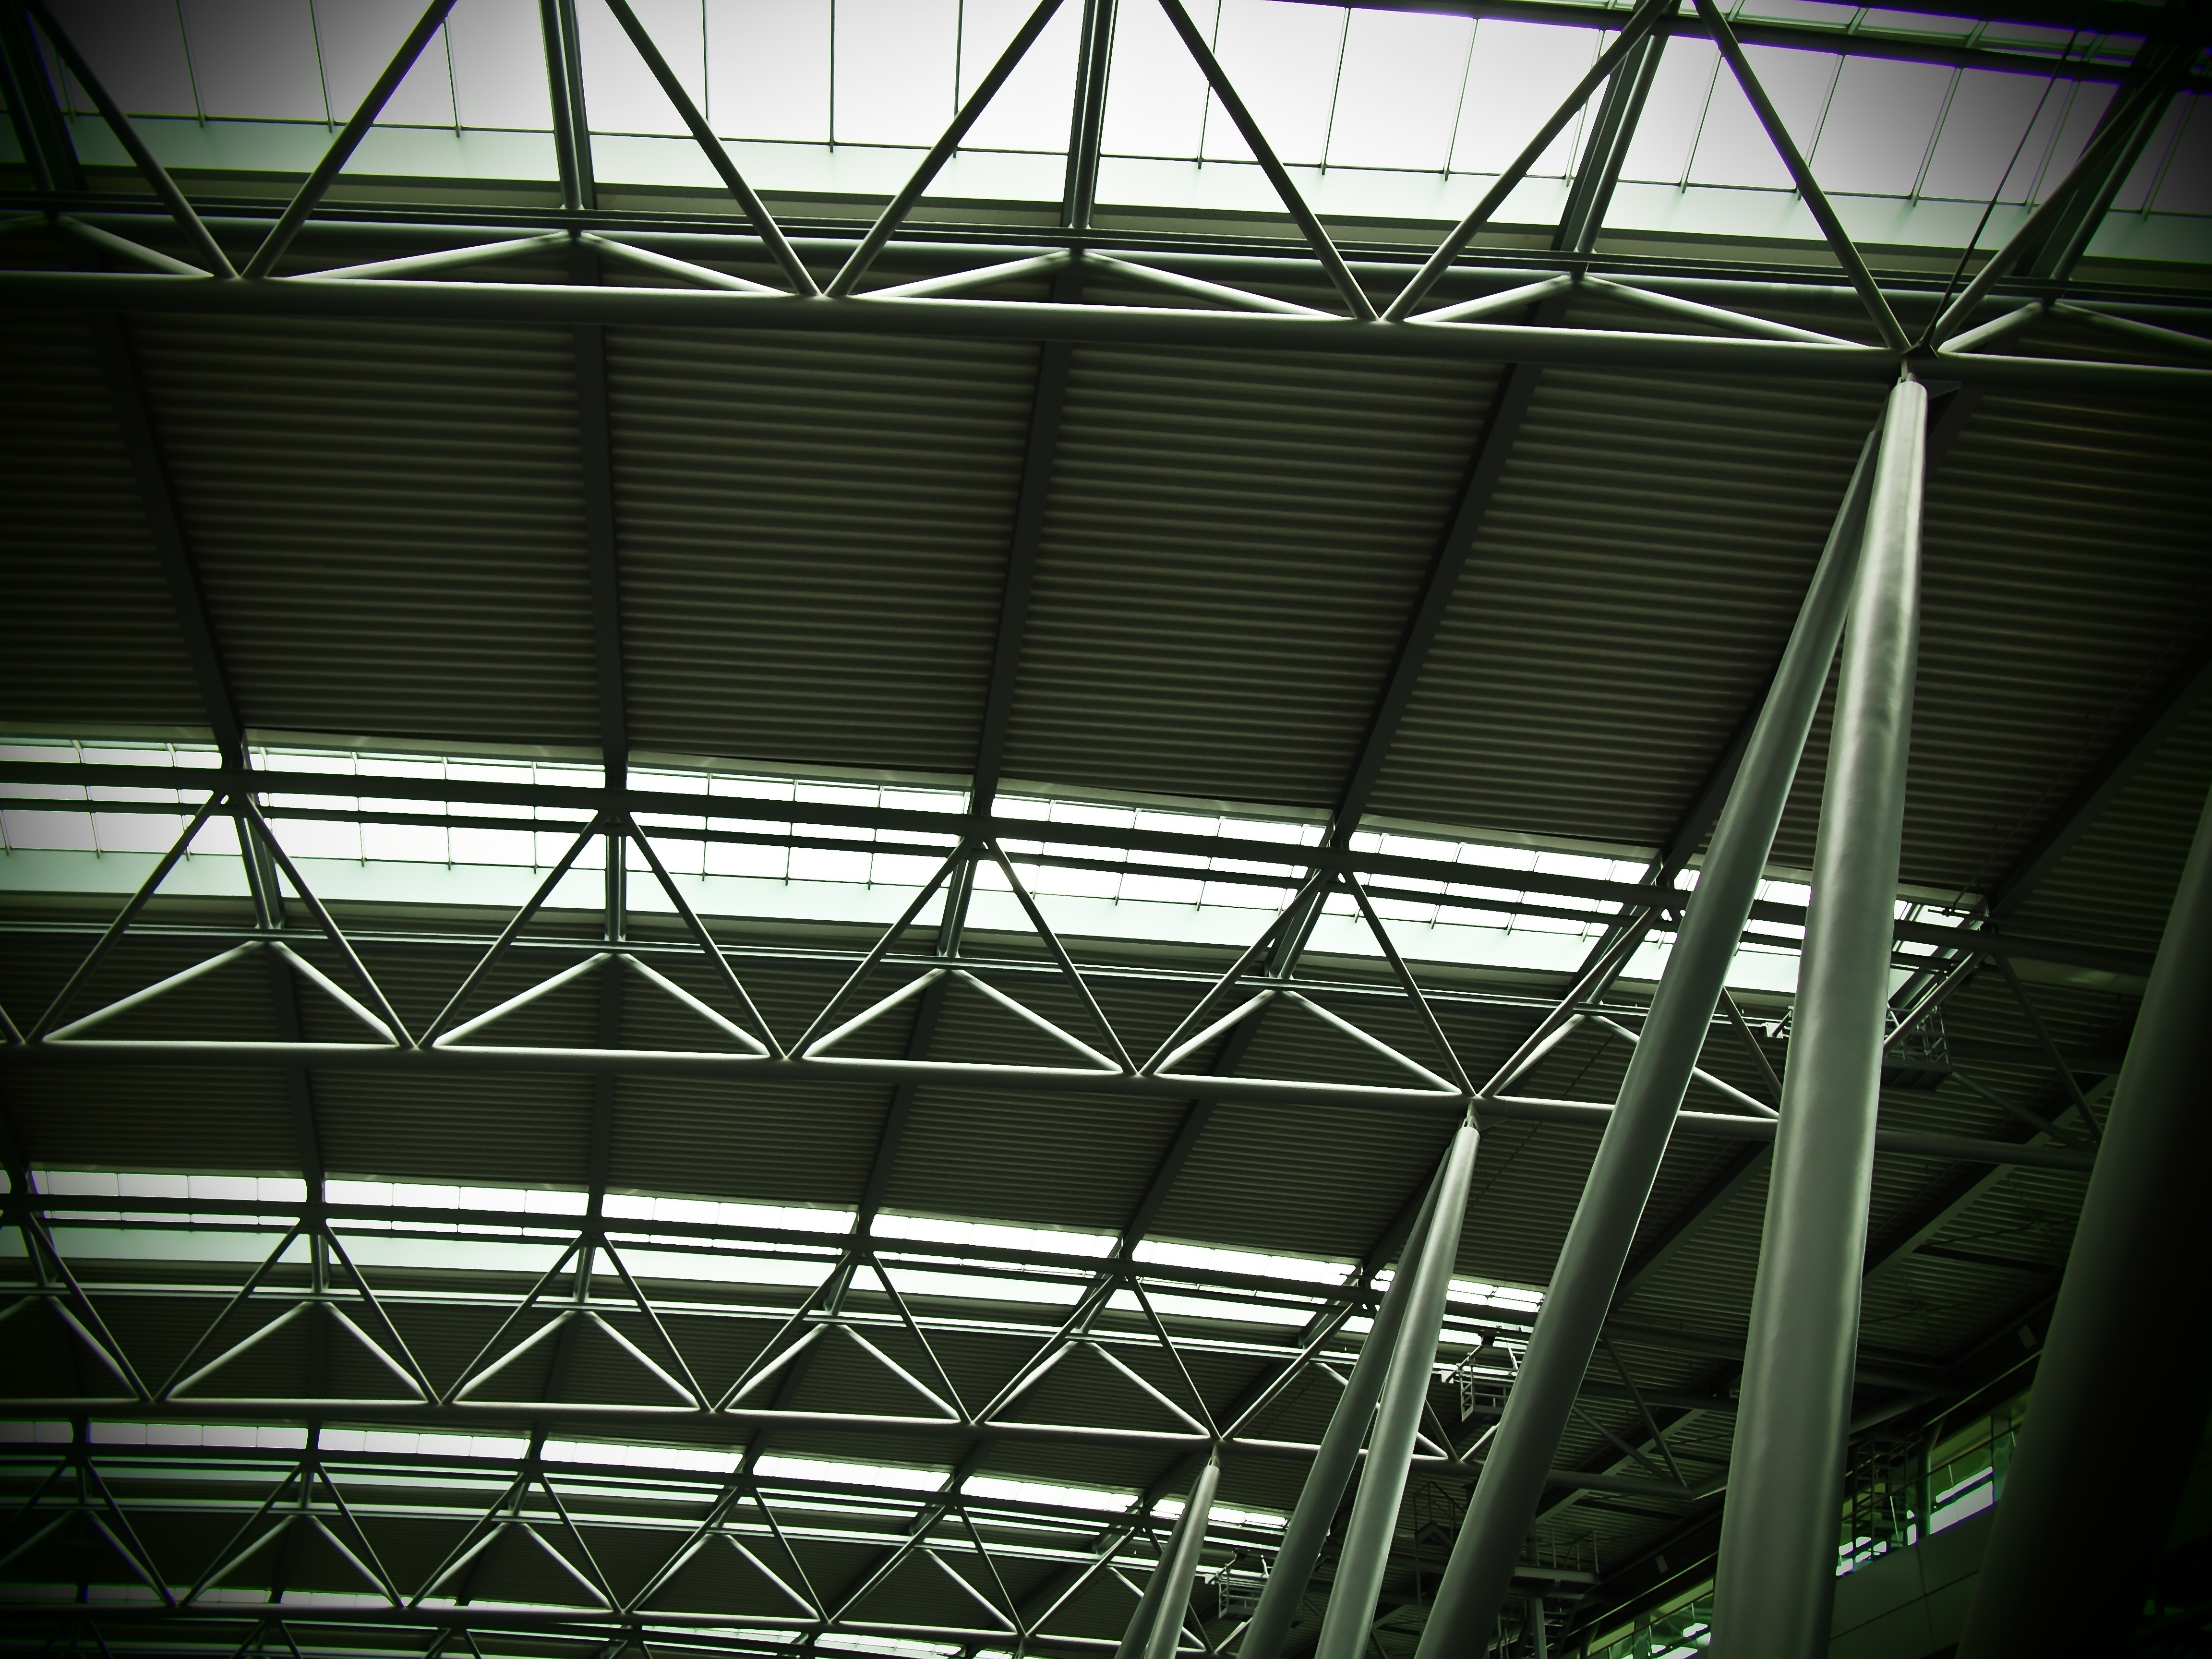
architecture, structure, glass, roof, building, line, hall, facade, modern, stadium, inside, pipes, net, symmetry, scaffolding, shape, daylighting, sport venue, outdoor structure